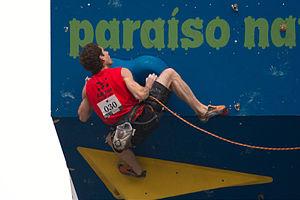
Patxi Usobiaga, de son nom complet Patxi Usobiaga Lakuntza, né le 7 septembre 1980 à Eibar dans la province du Guipuscoa au Pays basque, est un grimpeur espagnol, spécialisé dans l'escalade libre de haute difficultés. Il est connu pour son palmarès en compétition d'escalade et en falaise pour ses répétitions de voies difficiles.